The Vicar of Nibbleswicke

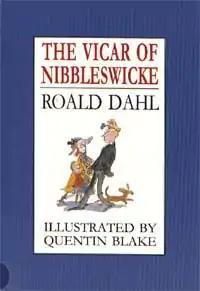
Front Cover

The Vicar of Nibbleswicke is a children's story written by Roald Dahl and illustrated by Quentin Blake. It was first published in 1991, after Dahl's death the previous year, by Century.